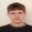
Label: man